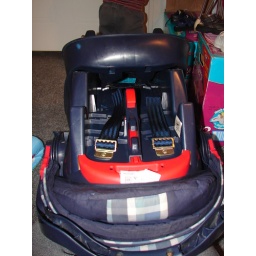
the underneath the car seat.... red handle (in front) is to release the car seat from base.